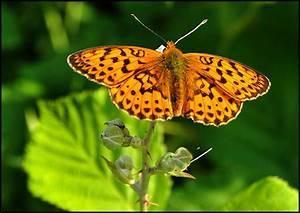
butterfly